Andrzej Wiktor

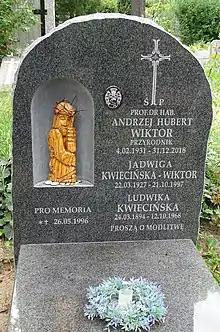

Wiktor was the youngest of four siblings; their father was a landowner but the family were expelled from their land after the communist take-over. His eldest brother, Józef, also became a professor of biology. Andrzej married Jadwiga Kwiecińska in 1954. She died in 1997, and in 2002 he married Hanna Mizgajska. Both his wives were parasitologists and his daughter an anthropologist.